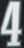
Number: 4